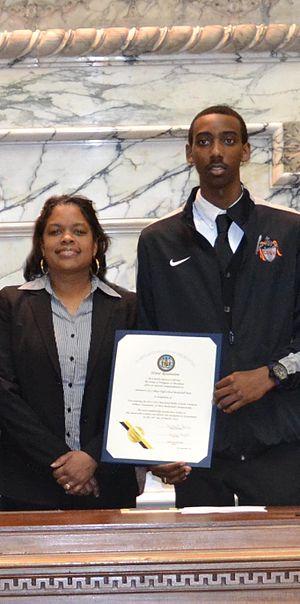
Le Baltimore City College, connu familièrement comme City, City College, ou B. C. C. est une magnet high school de Baltimore dans le Maryland aux États-Unis.